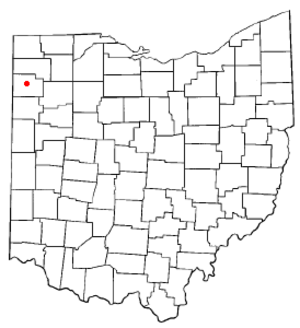
Paulding est une ville de l'État de l'Ohio, aux États-Unis. Elle est le siège du comté de Paulding.